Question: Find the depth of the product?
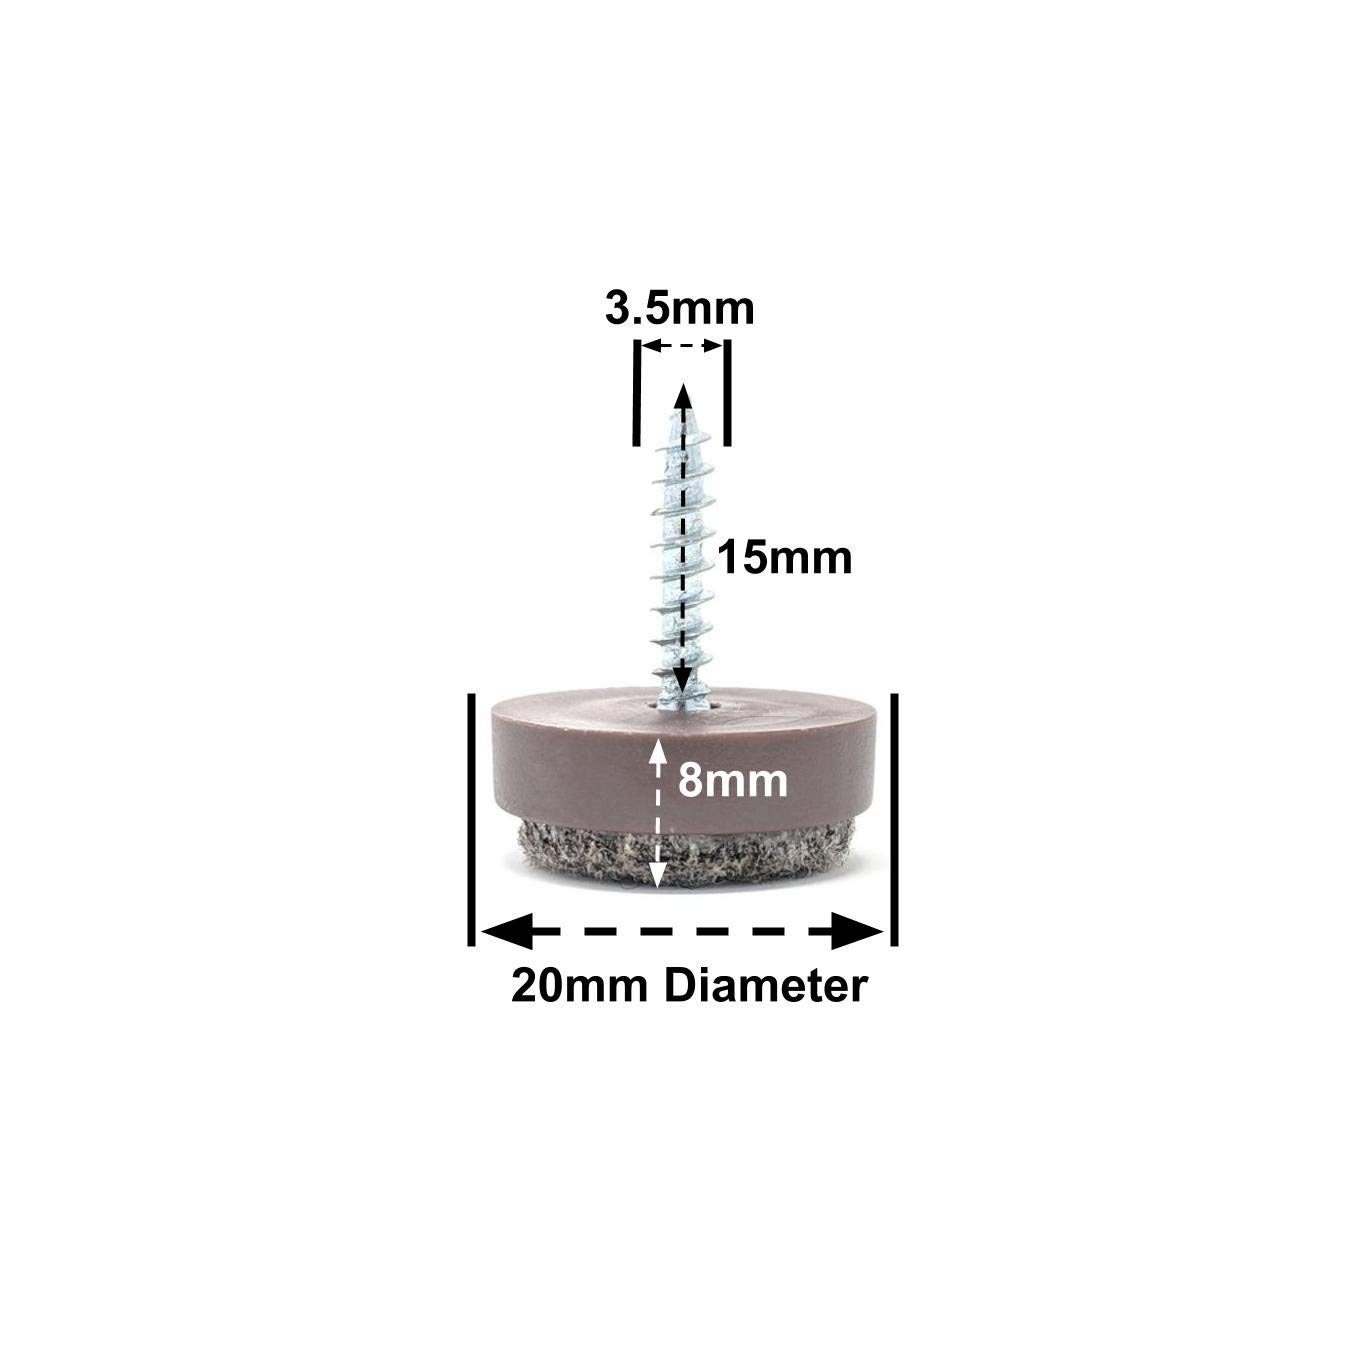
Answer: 20.0 millimetre